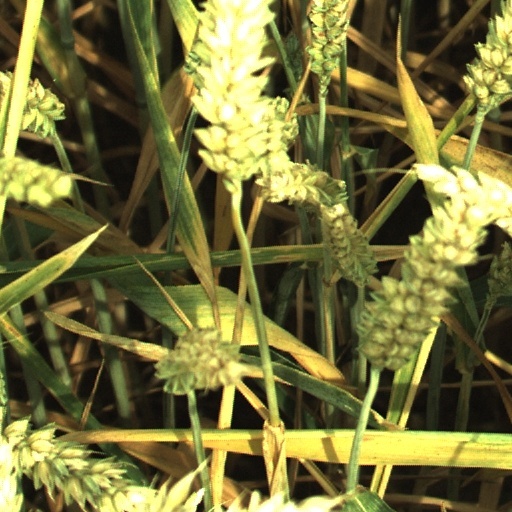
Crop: wheat